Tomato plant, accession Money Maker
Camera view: tilt-top (135 deg); turntable rotation: 180 degrees
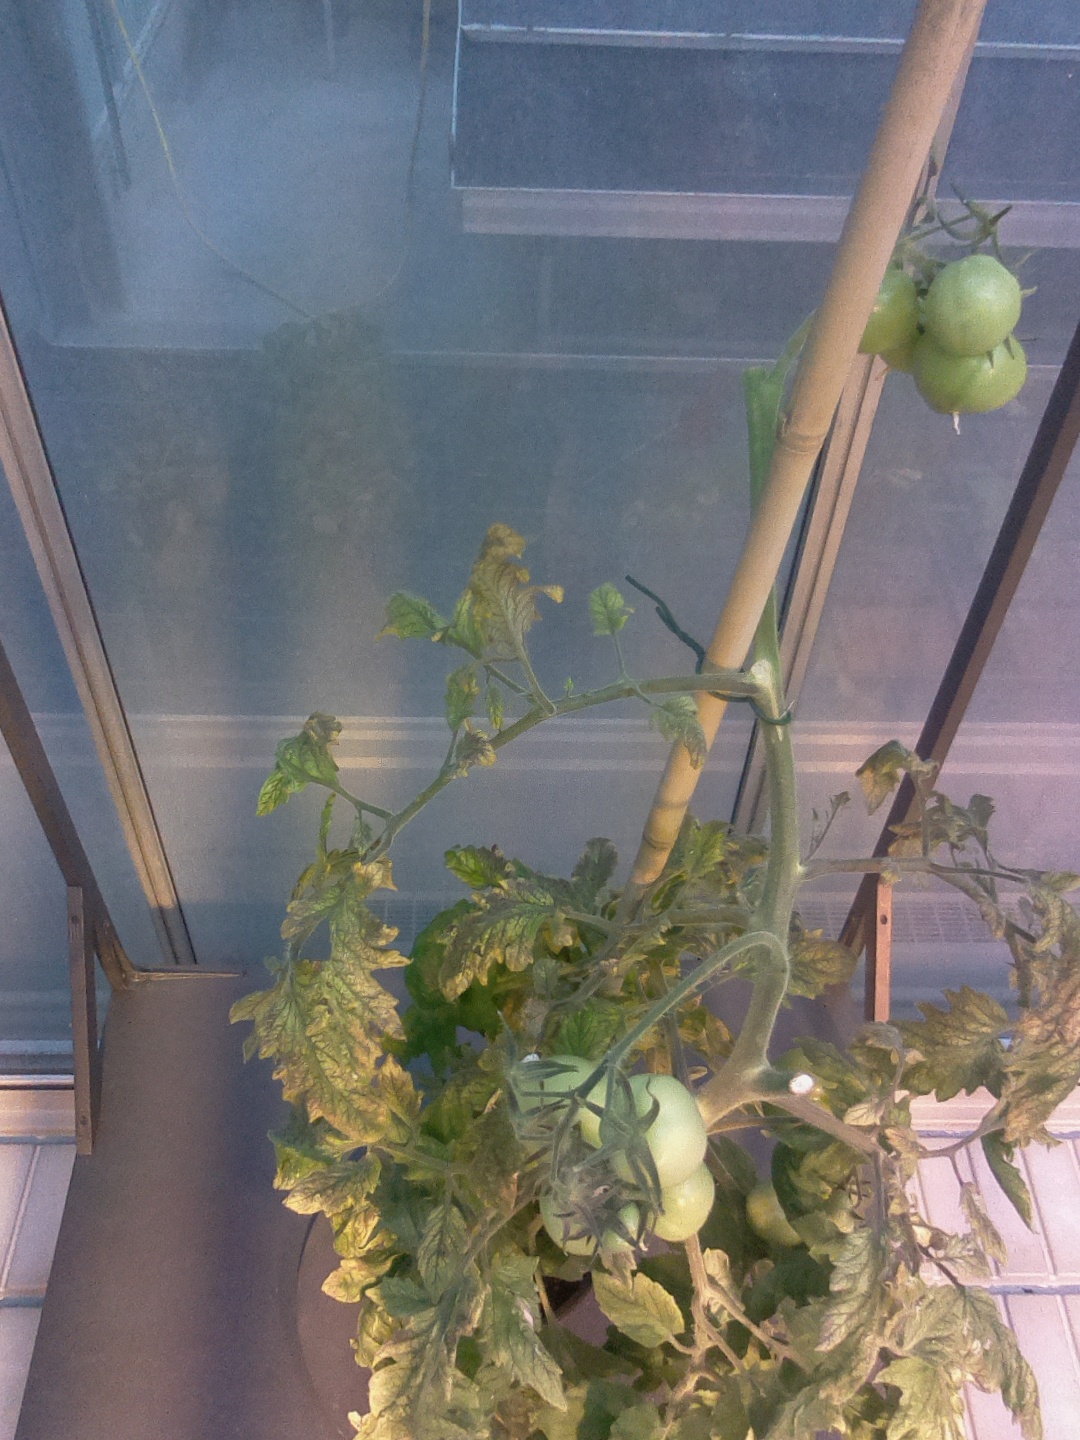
BBCH growth stage 79: 90% -100% of final fruit size